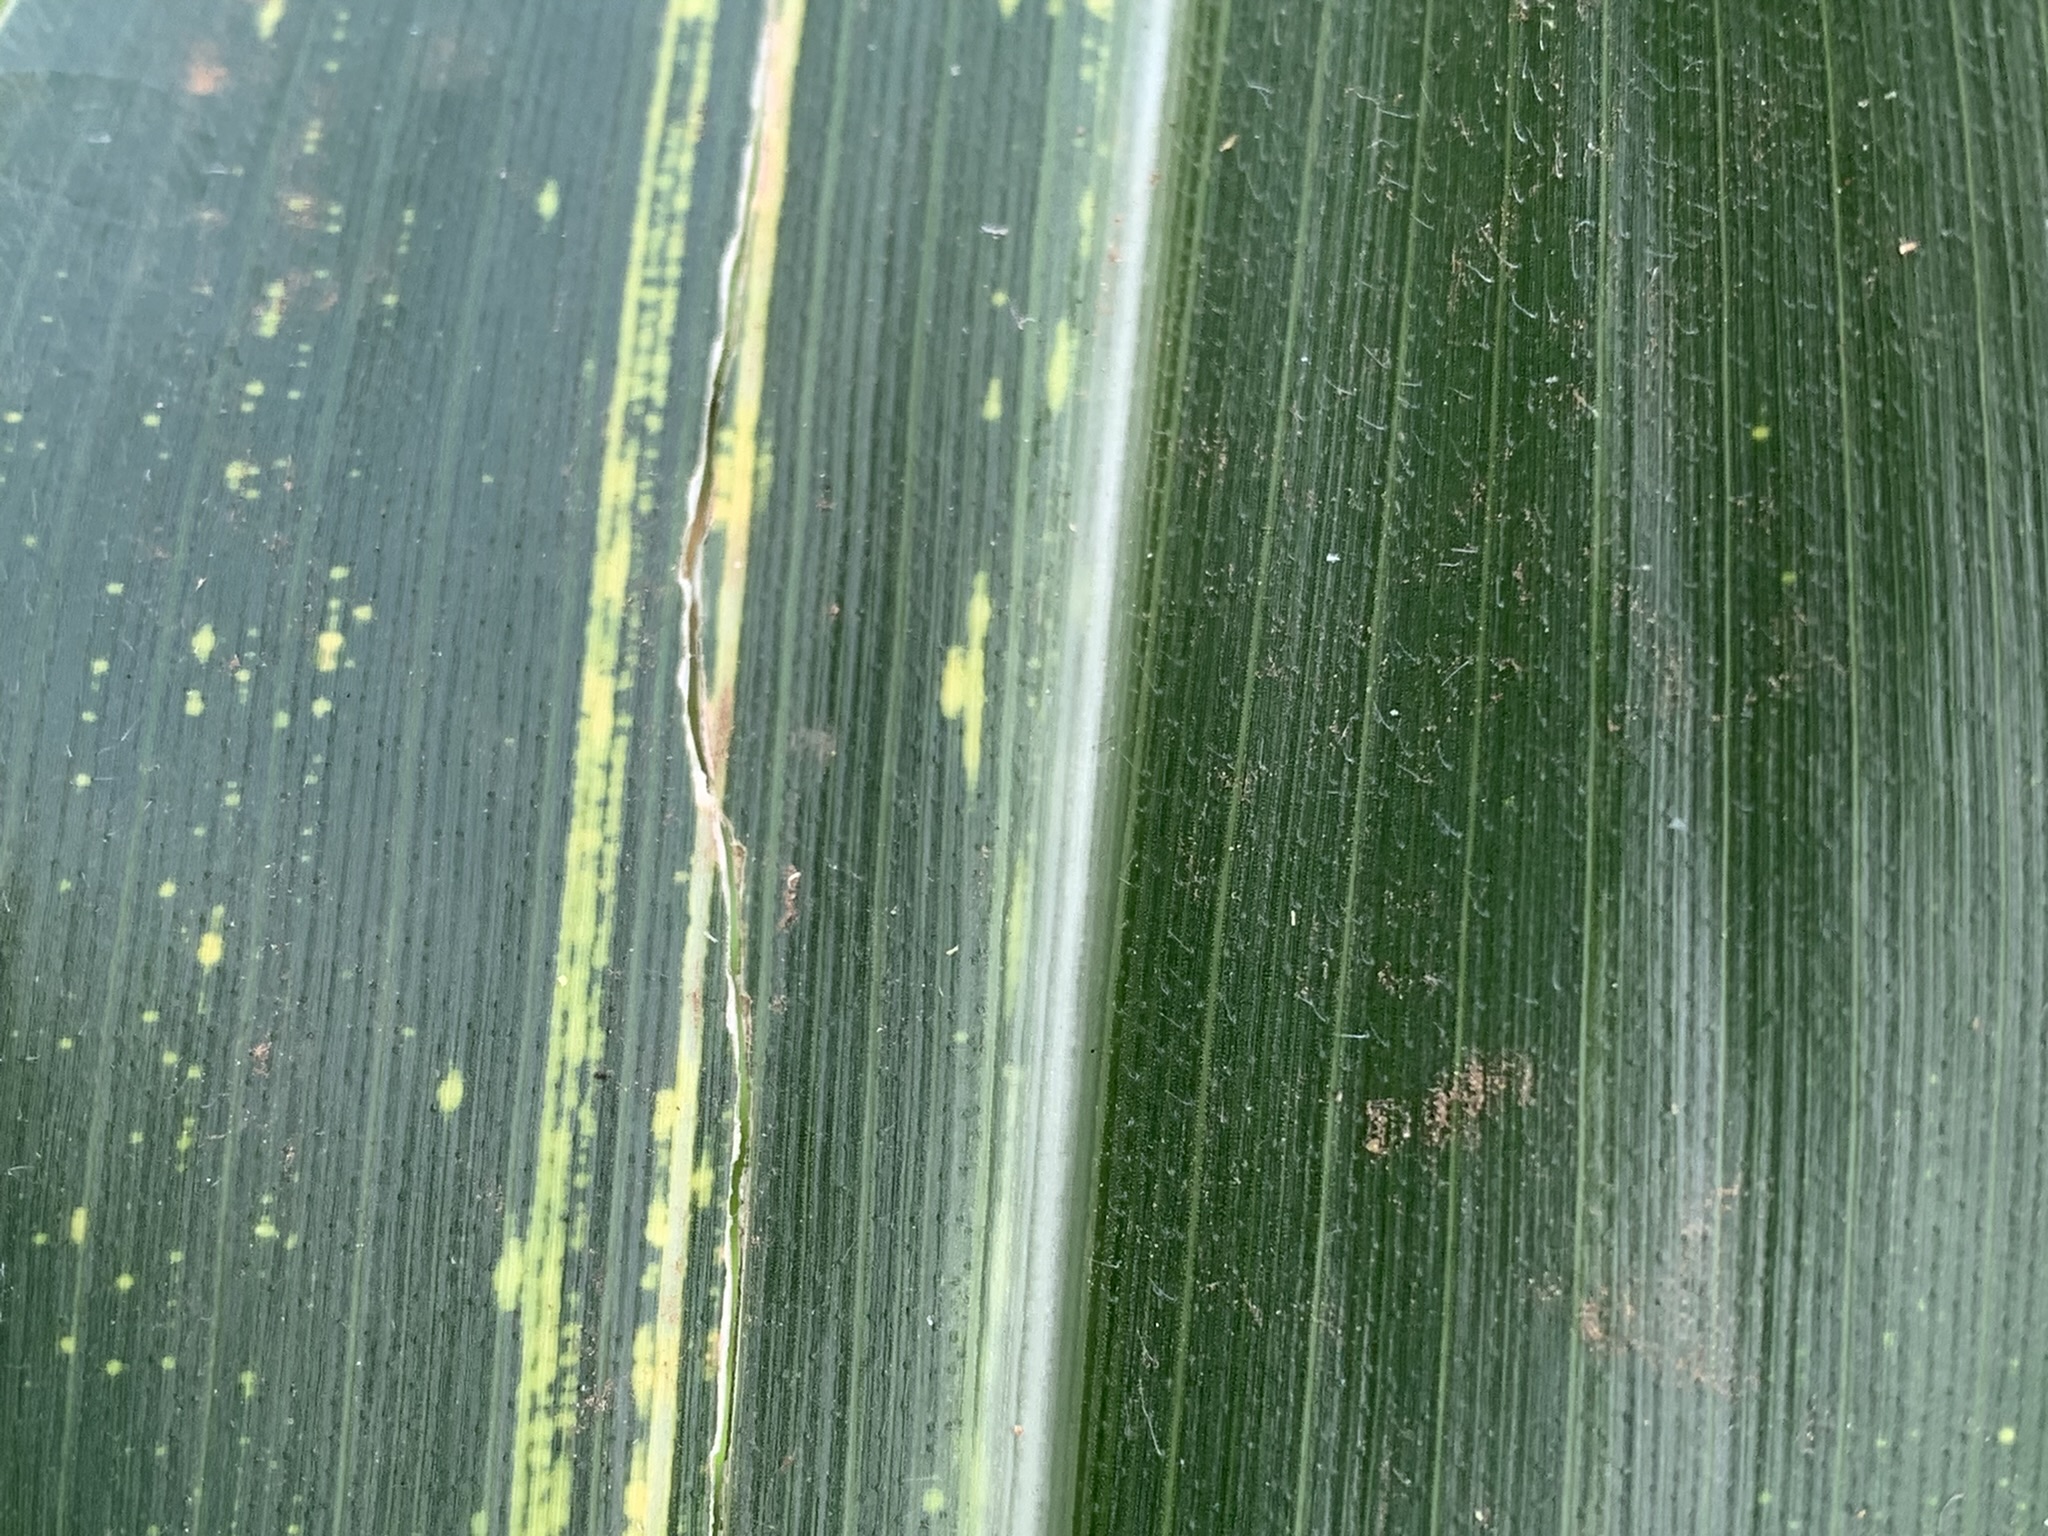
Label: MSV